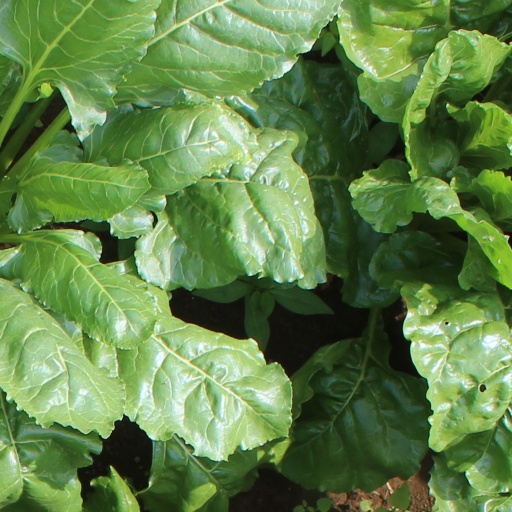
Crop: sugar beet